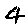
Label: 4